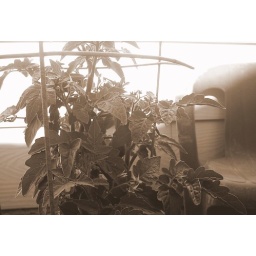
Same photo as cherry tomato with blue chair only shown in sepia.